History of the Australia men's national soccer team

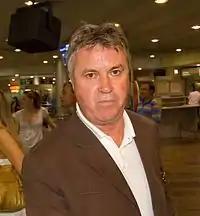
Guus Hiddink, the manager of Australia from 2005 to 2006

Australia was placed into 2006 World Cup Group F, along with Japan, Croatia and defending champions Brazil.